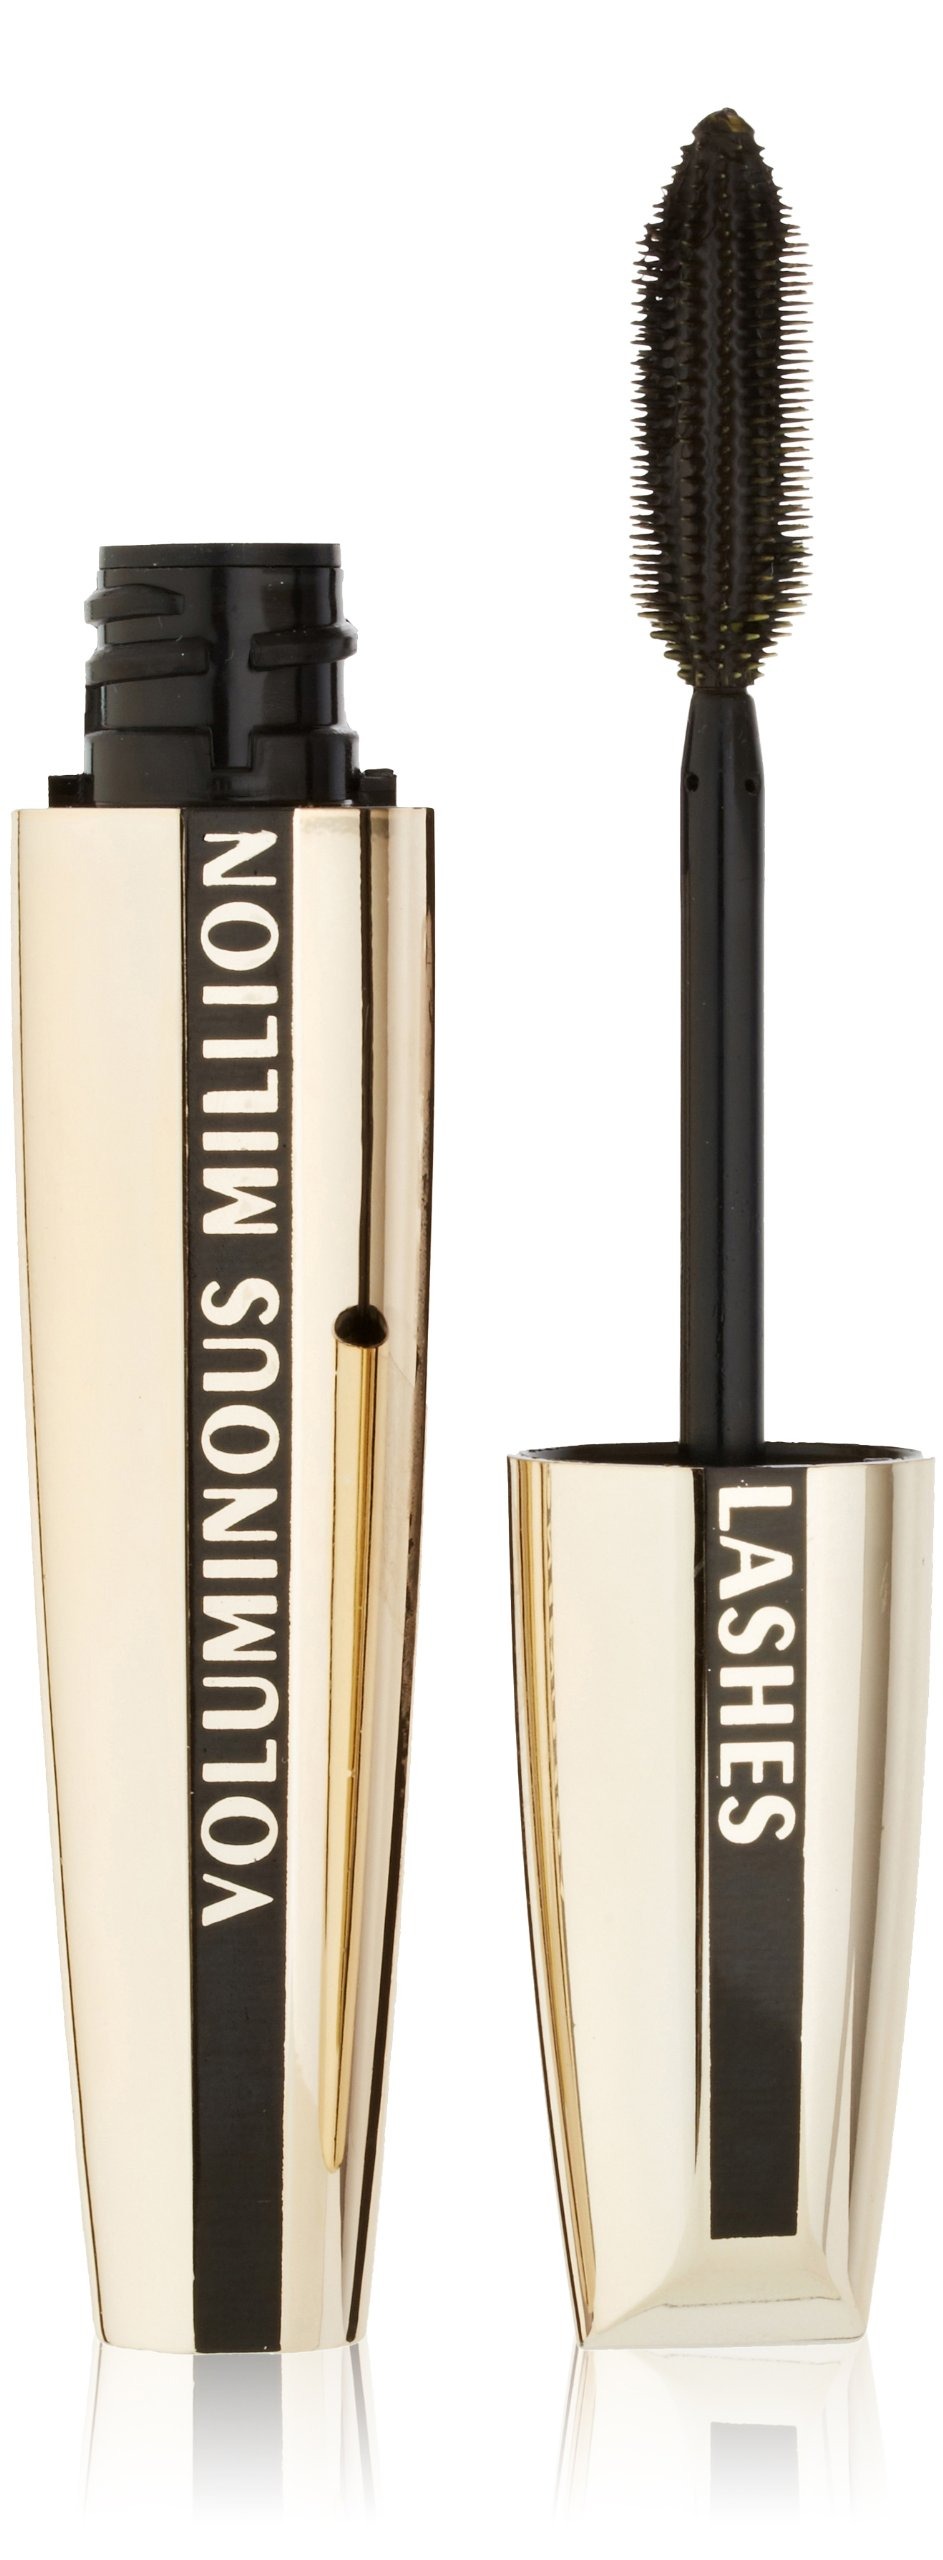
Item Name: L'Oréal Paris Voluminous Million Lashes Mascara, Black, 0.3 fl. oz.
Bullet Point 1: Lash by Lash Definition
Bullet Point 2: Amplifying Millionizer brush
Bullet Point 3: Collagen infused formula
Bullet Point 4: Clump-free, Smudge proof mascara
Value: 1.0
Unit: Count

Price: 12.94